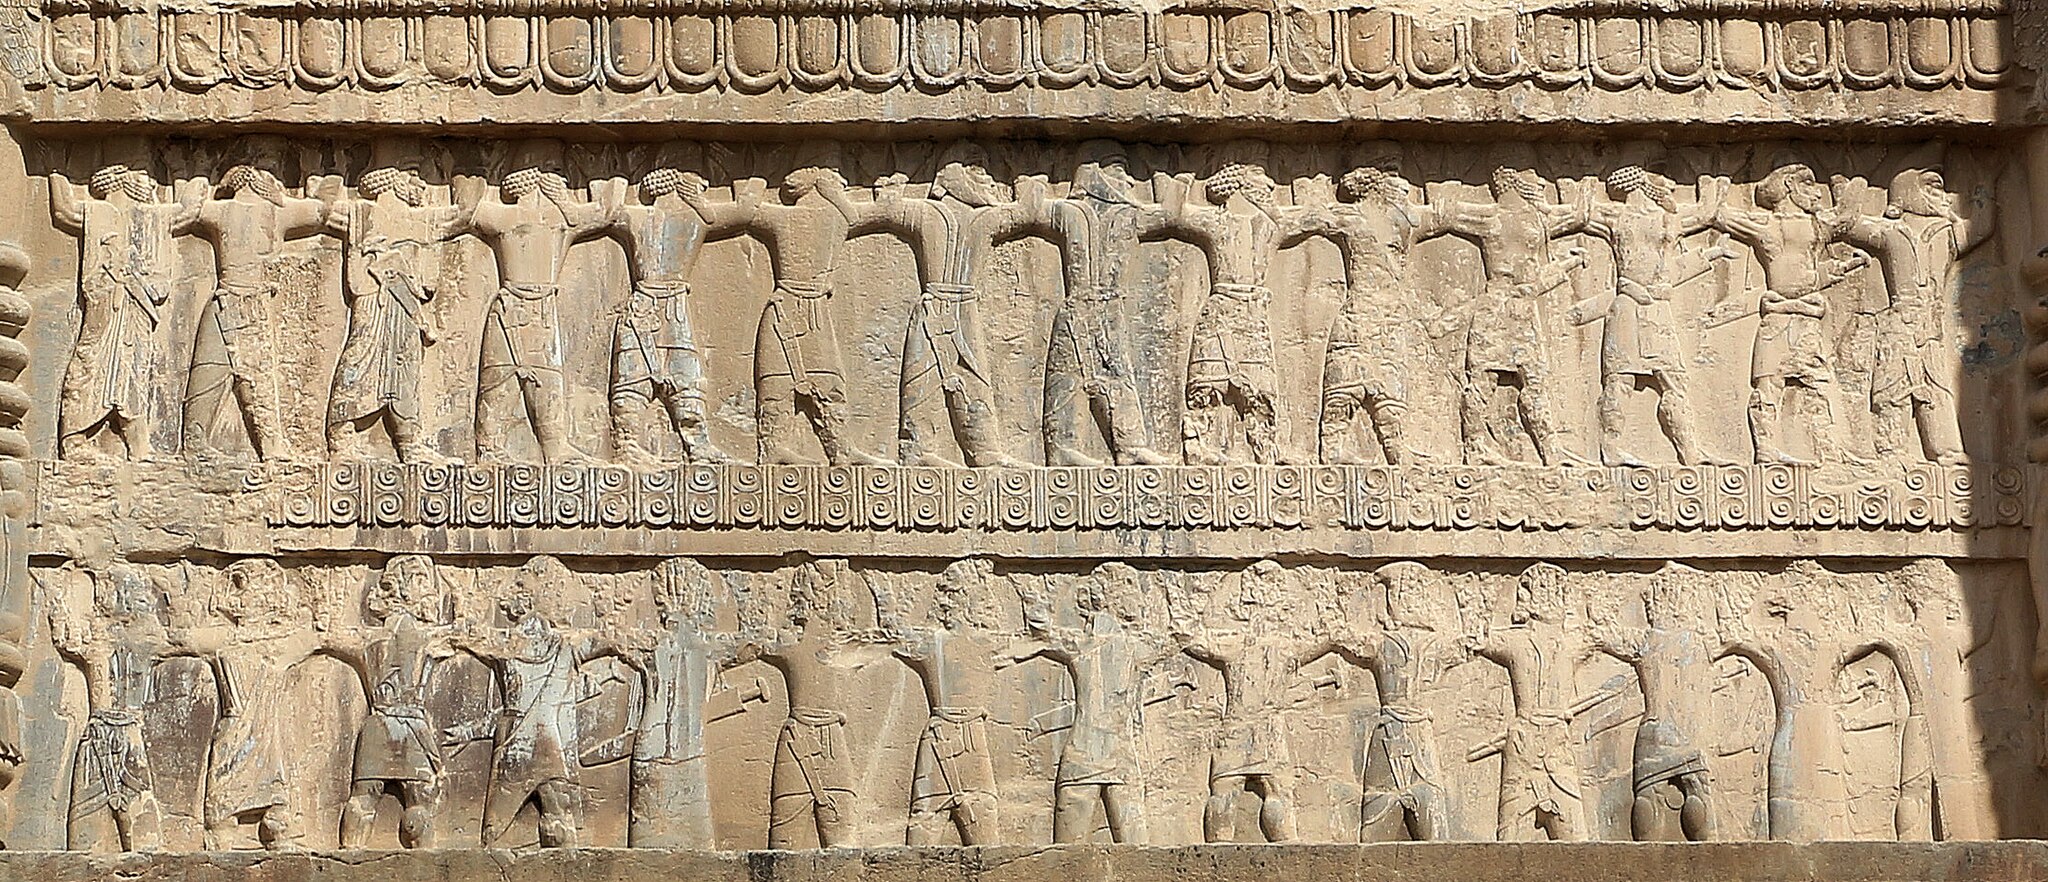
Title: Artaxerxes III Soldiers of the Empire
Description: For reference, a similar relief from the tomb of Xerxes I. Detail of Indian soldiers. Ataxerxes III (tomb in Persepolis) Soldiers of the Empire
Date: 2018-10-27
Categories: GFDL, Tomb of Artaxerxes III, License migration redundant, CC-BY-SA-4.0,3.0,2.5,2.0,1.0, Extracted images